USS Baton Rouge

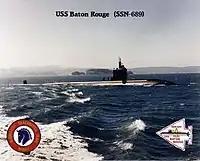

At 20:16 local time on 11 February 1992, while on patrol off Kildin Island near Severomorsk, "Baton Rouge" collided with the Russian attack submarine K-276 "Kostroma". The United States Navy stated that the collision occurred more than 12 miles (22 km) from the shore, in international waters. Initially the U.S. Navy denied any damage suffered by "Baton Rouge", but it was later disclosed that the boat suffered two cuts, as well as dents and scrapes. "Kostroma" was fully repaired by 29 June 1992 and continues in service to this day, while "Baton Rouge" was removed from service soon afterward. The Navy was looking to make cuts in all classes of vessels at the time. "Baton Rouge" was just unlucky enough to be decommissioned for this reason. This is recorded in Russian navy lore as a victory and the "Kostroma" crew painted the number "1" bordered by a star on the sail, as did Soviet submarines during World War II to indicate the number of their victories.